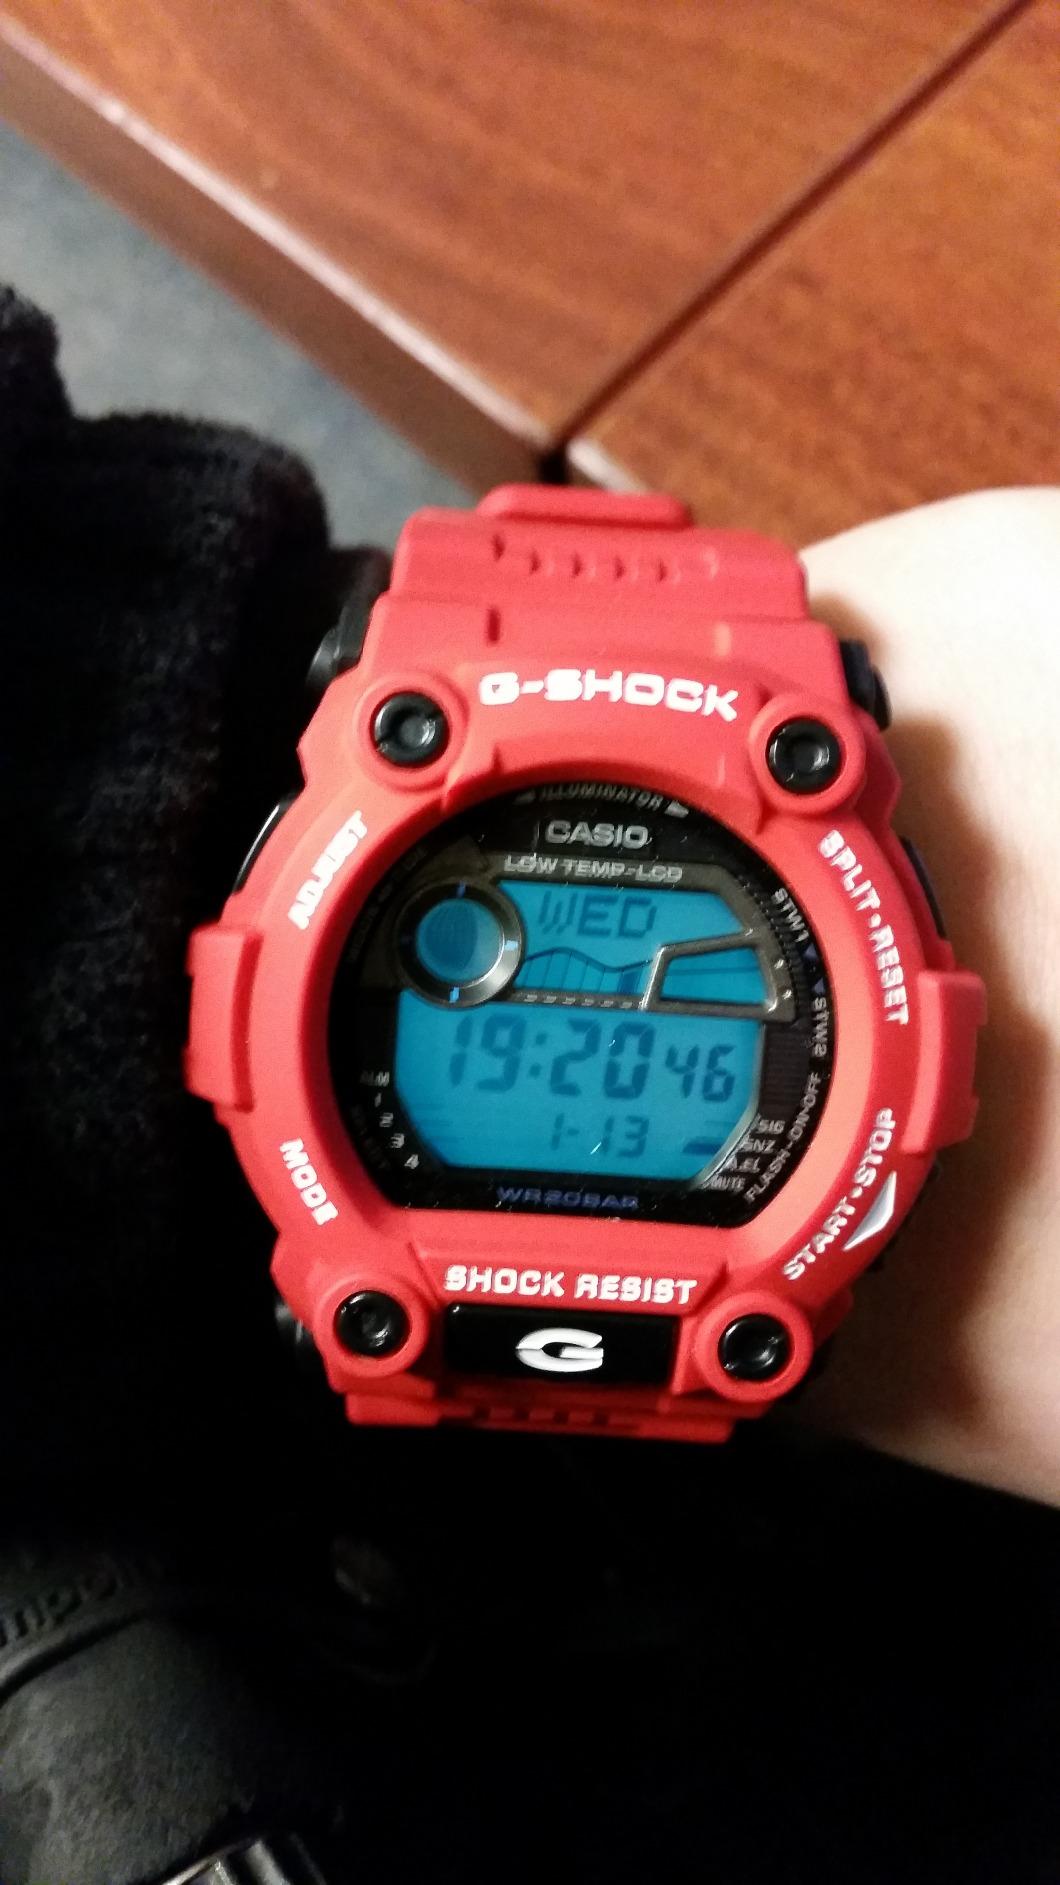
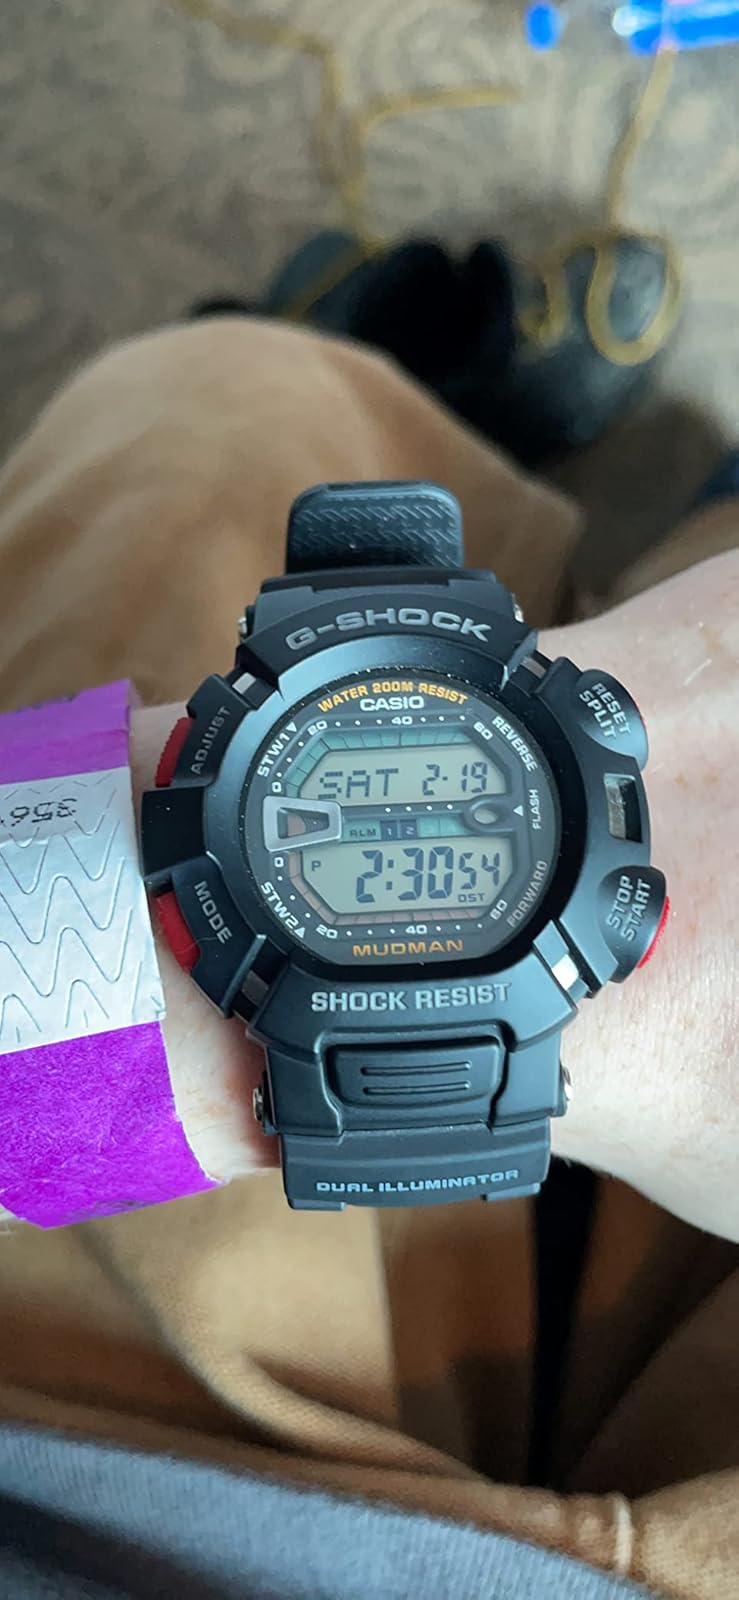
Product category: accessories_watch
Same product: no